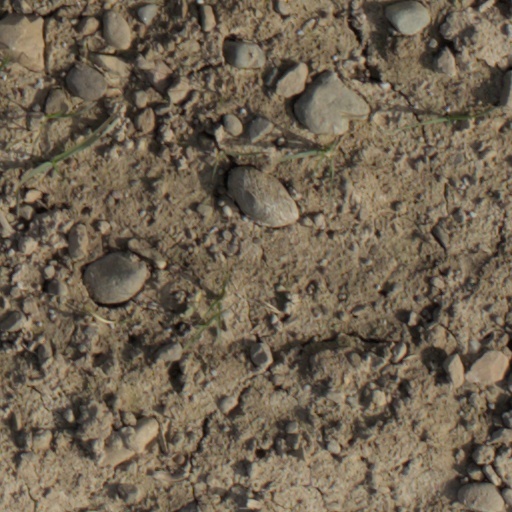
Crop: wheat